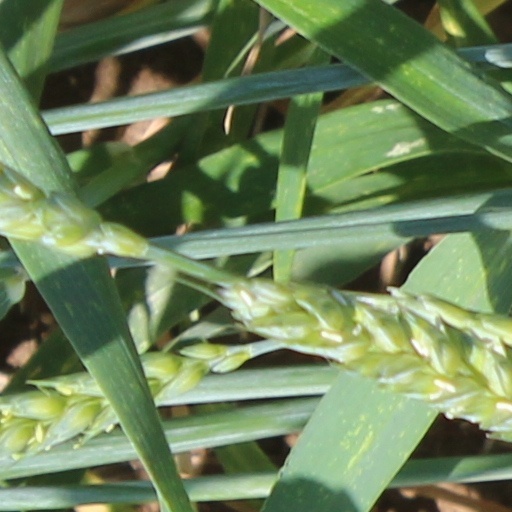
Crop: wheat